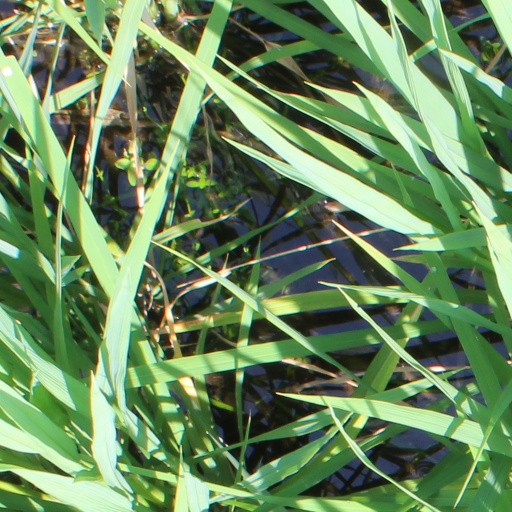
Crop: rice